Shaan (singer)

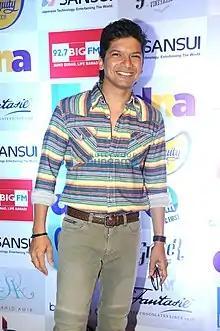
Shaan at Music Mania in 2013

Shantanu Mukherjee (born 30 September 1972), professionally known as Shaan, is an Indian playback singer, composer, actor and television host. He record songs primarily in Hindi, Bengali, Kannada and Telugu language. Known as the "Golden Voice of India", Shaan is considered among the greatest playback singers of India. He is also noted for his songs in the romantic genre, mainly during the 2000s. Shaan is a recipient of two Filmfare Awards and three International Indian Film Academy Awards.